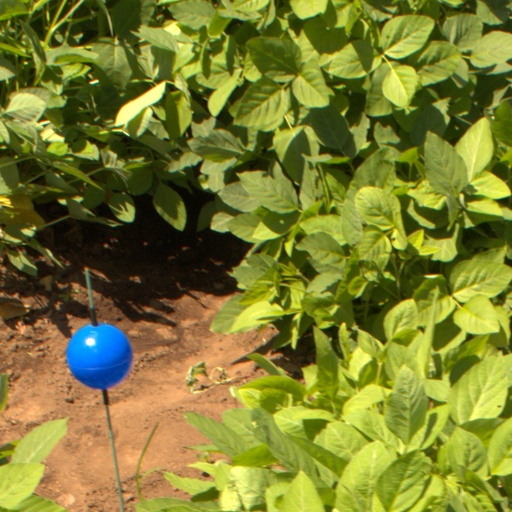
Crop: soybean